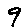
Label: 9